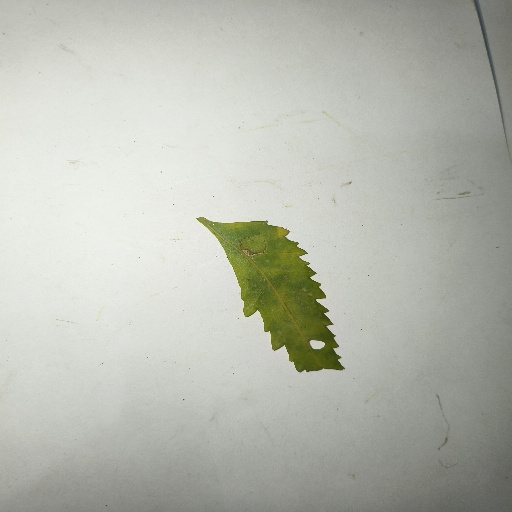
Species: Neem
Leaf condition: Shot Hole Leaf